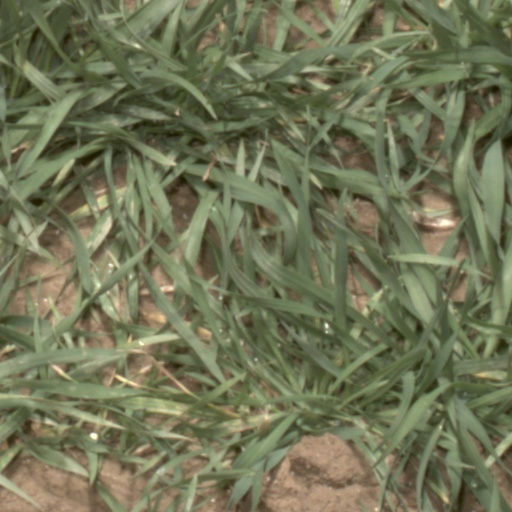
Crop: wheat